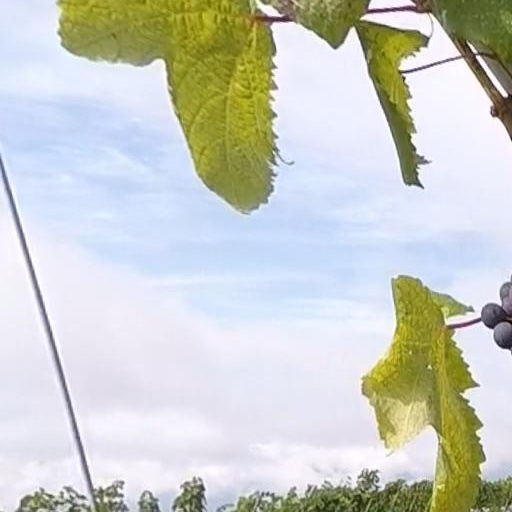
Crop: grape